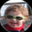
Label: boy